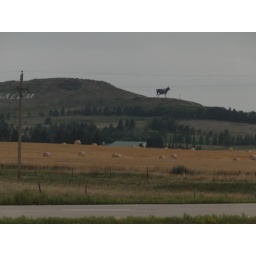
Big fake cow on a hill in New Salem, ND